Bathurst Showground

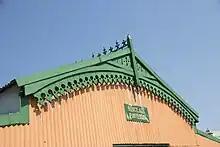
Detail of the decorative northern gable of the Sinclair Pavilion.

This is the second major building to be built at the showground. It was in place in time for the 1883 show. Its function was to provide for the exhibits in the sheep sections, for which it had 150 pens.